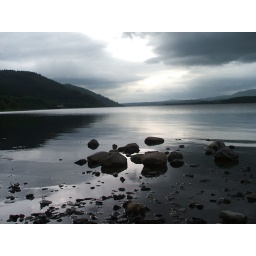
Reflection of mountain in lake